Joachim Haspinger

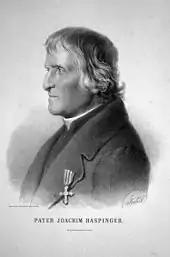
Joachim Haspinger

Johann Simon Haspinger (28 October 1776 – 12 January 1858) was a Capuchin priest and a leader of the Tyrolean Rebellion against the French and Bavarian occupation forces during the Napoleonic War of the Fifth Coalition.